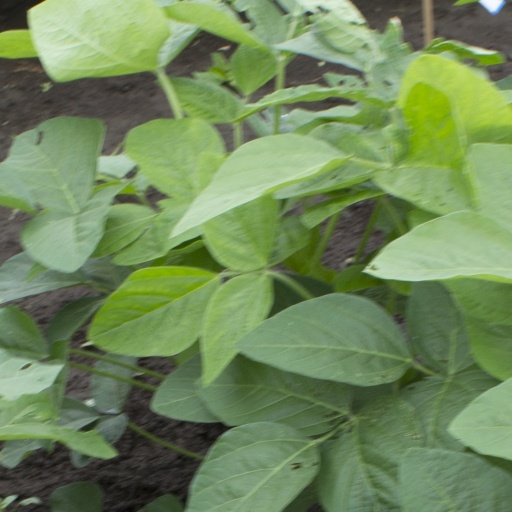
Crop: soybean